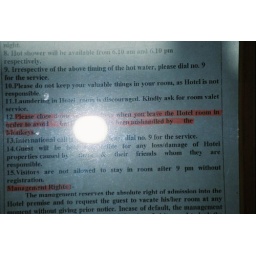
Supposed to show the sign in the hostel that says lock windows or monkeys will steal your stuff.